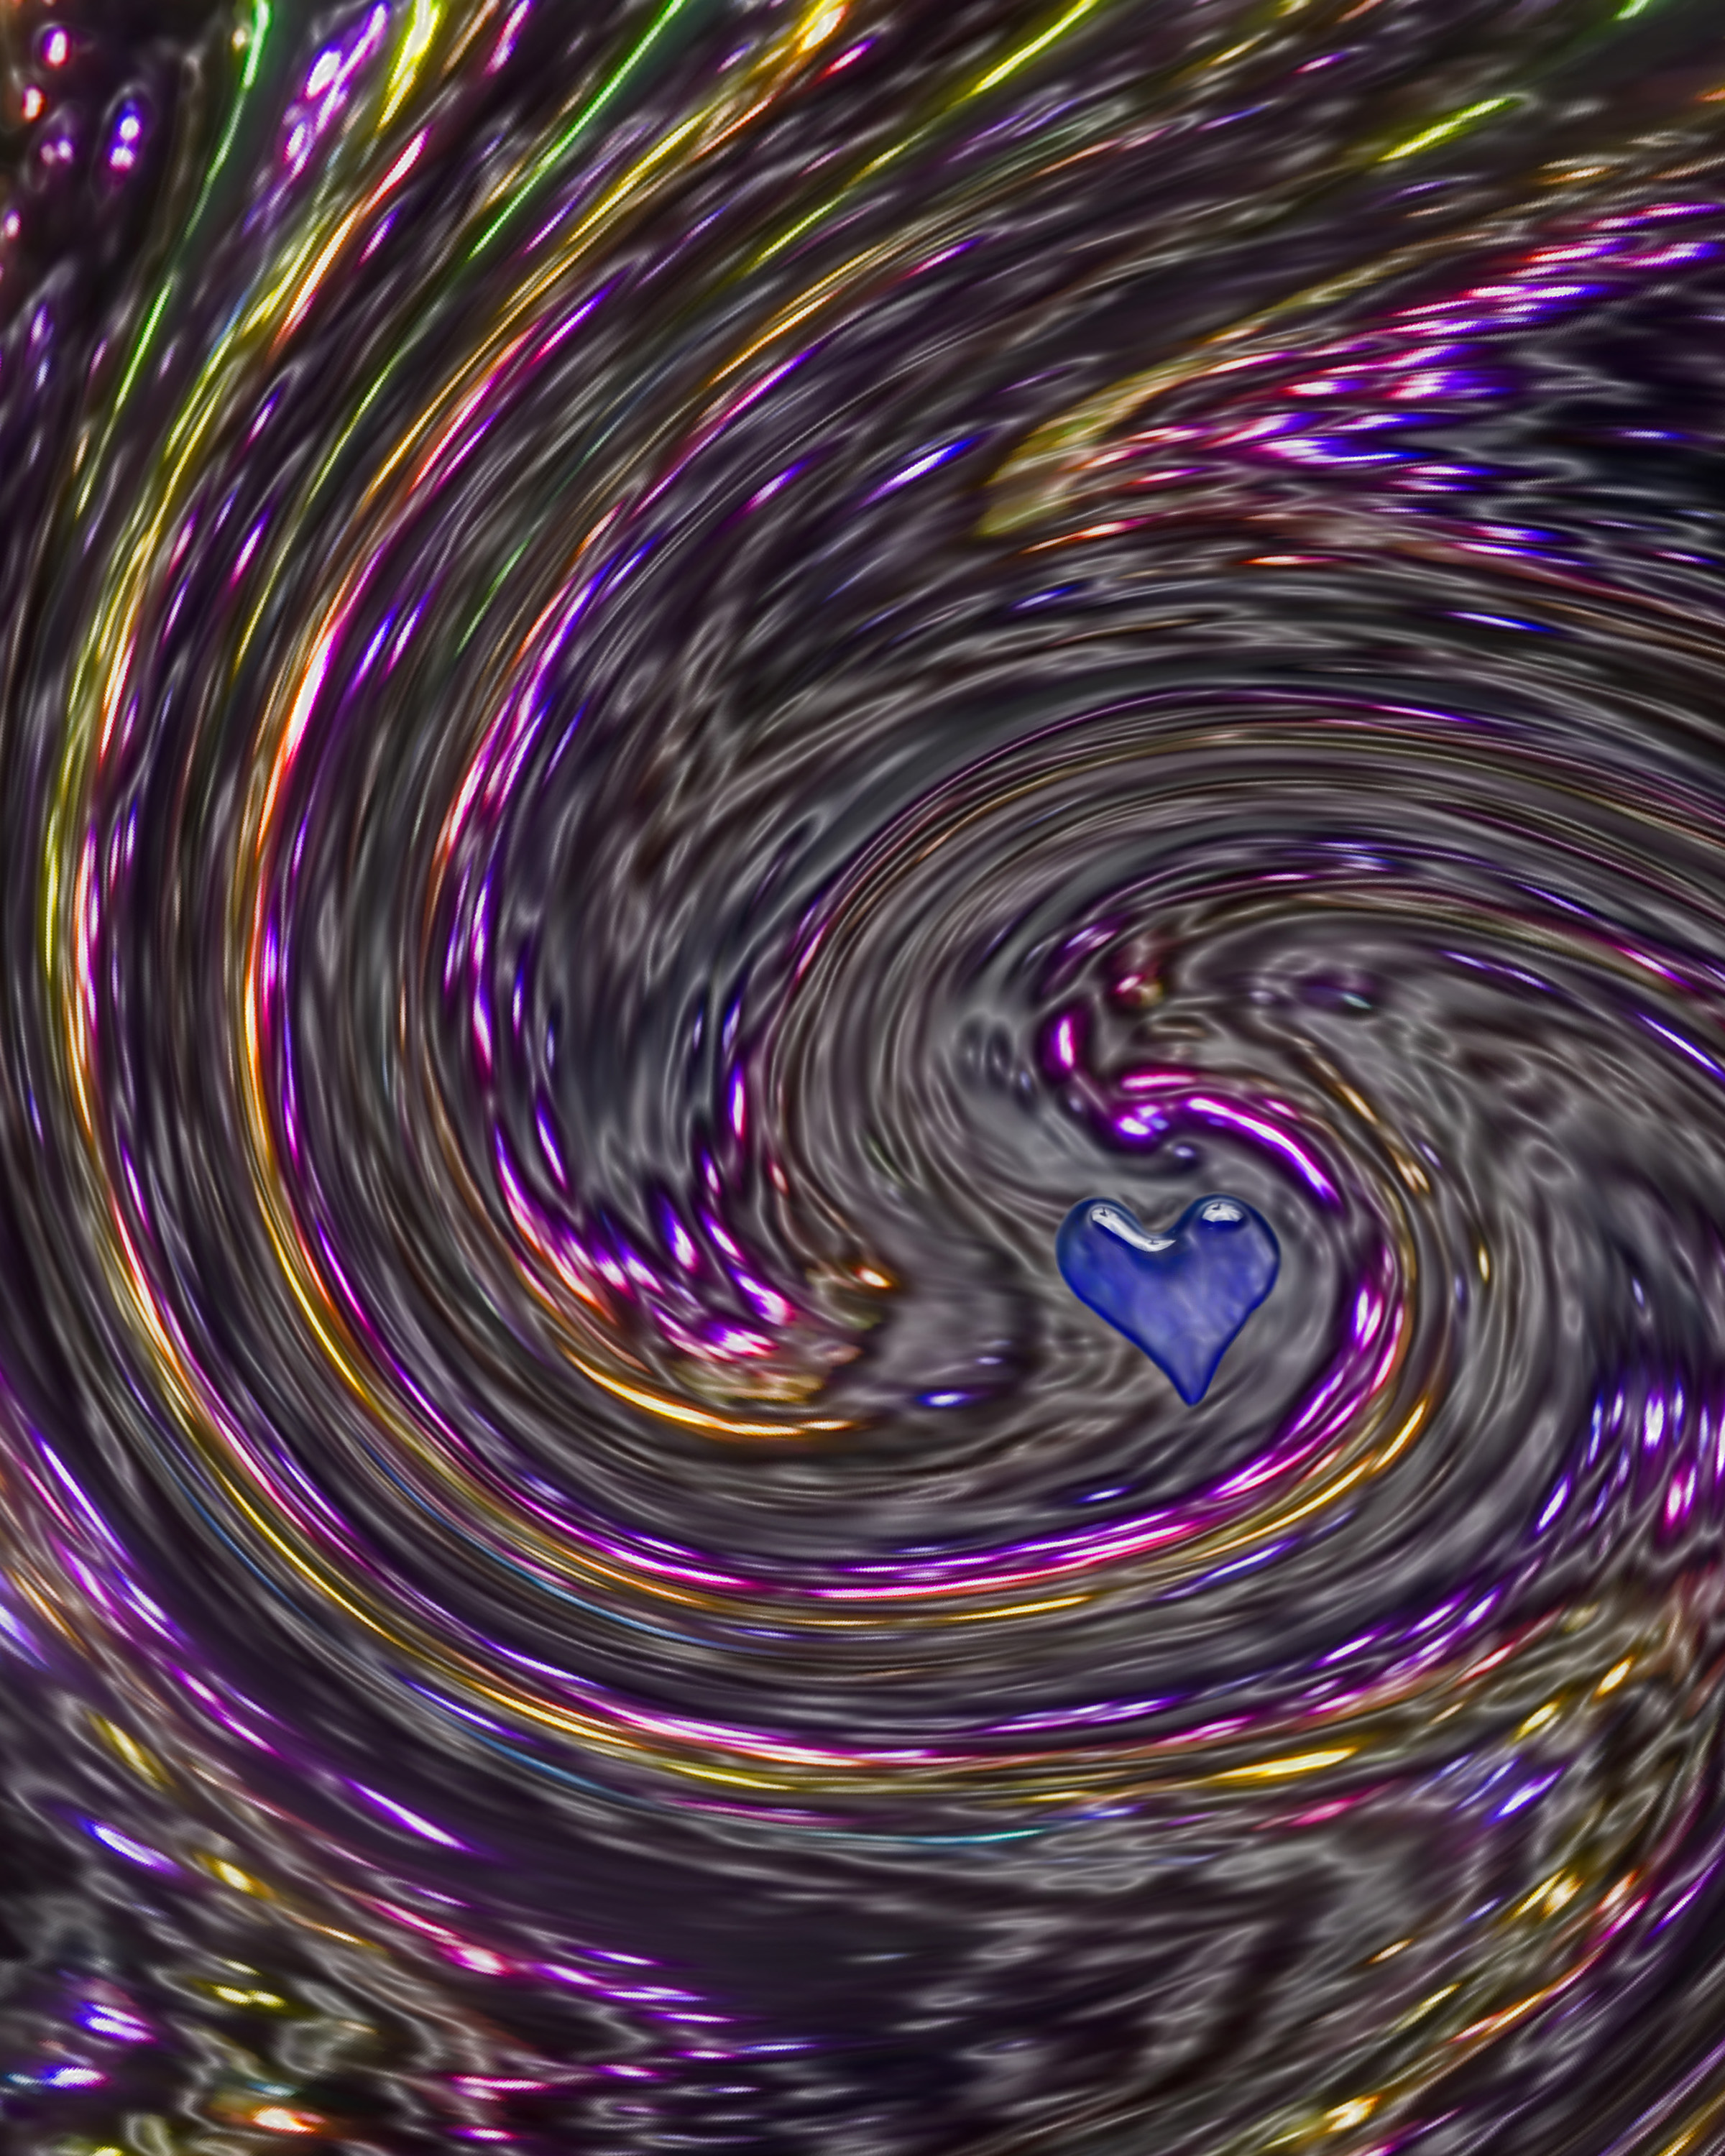
purple, heart, circle, woosh, vortex, fractal art